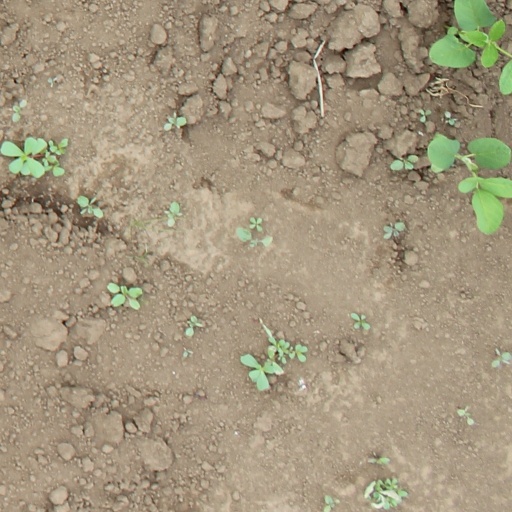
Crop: soybean